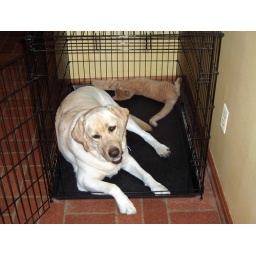
My dog Taylor and my cat Simon together in Taylor's cage.